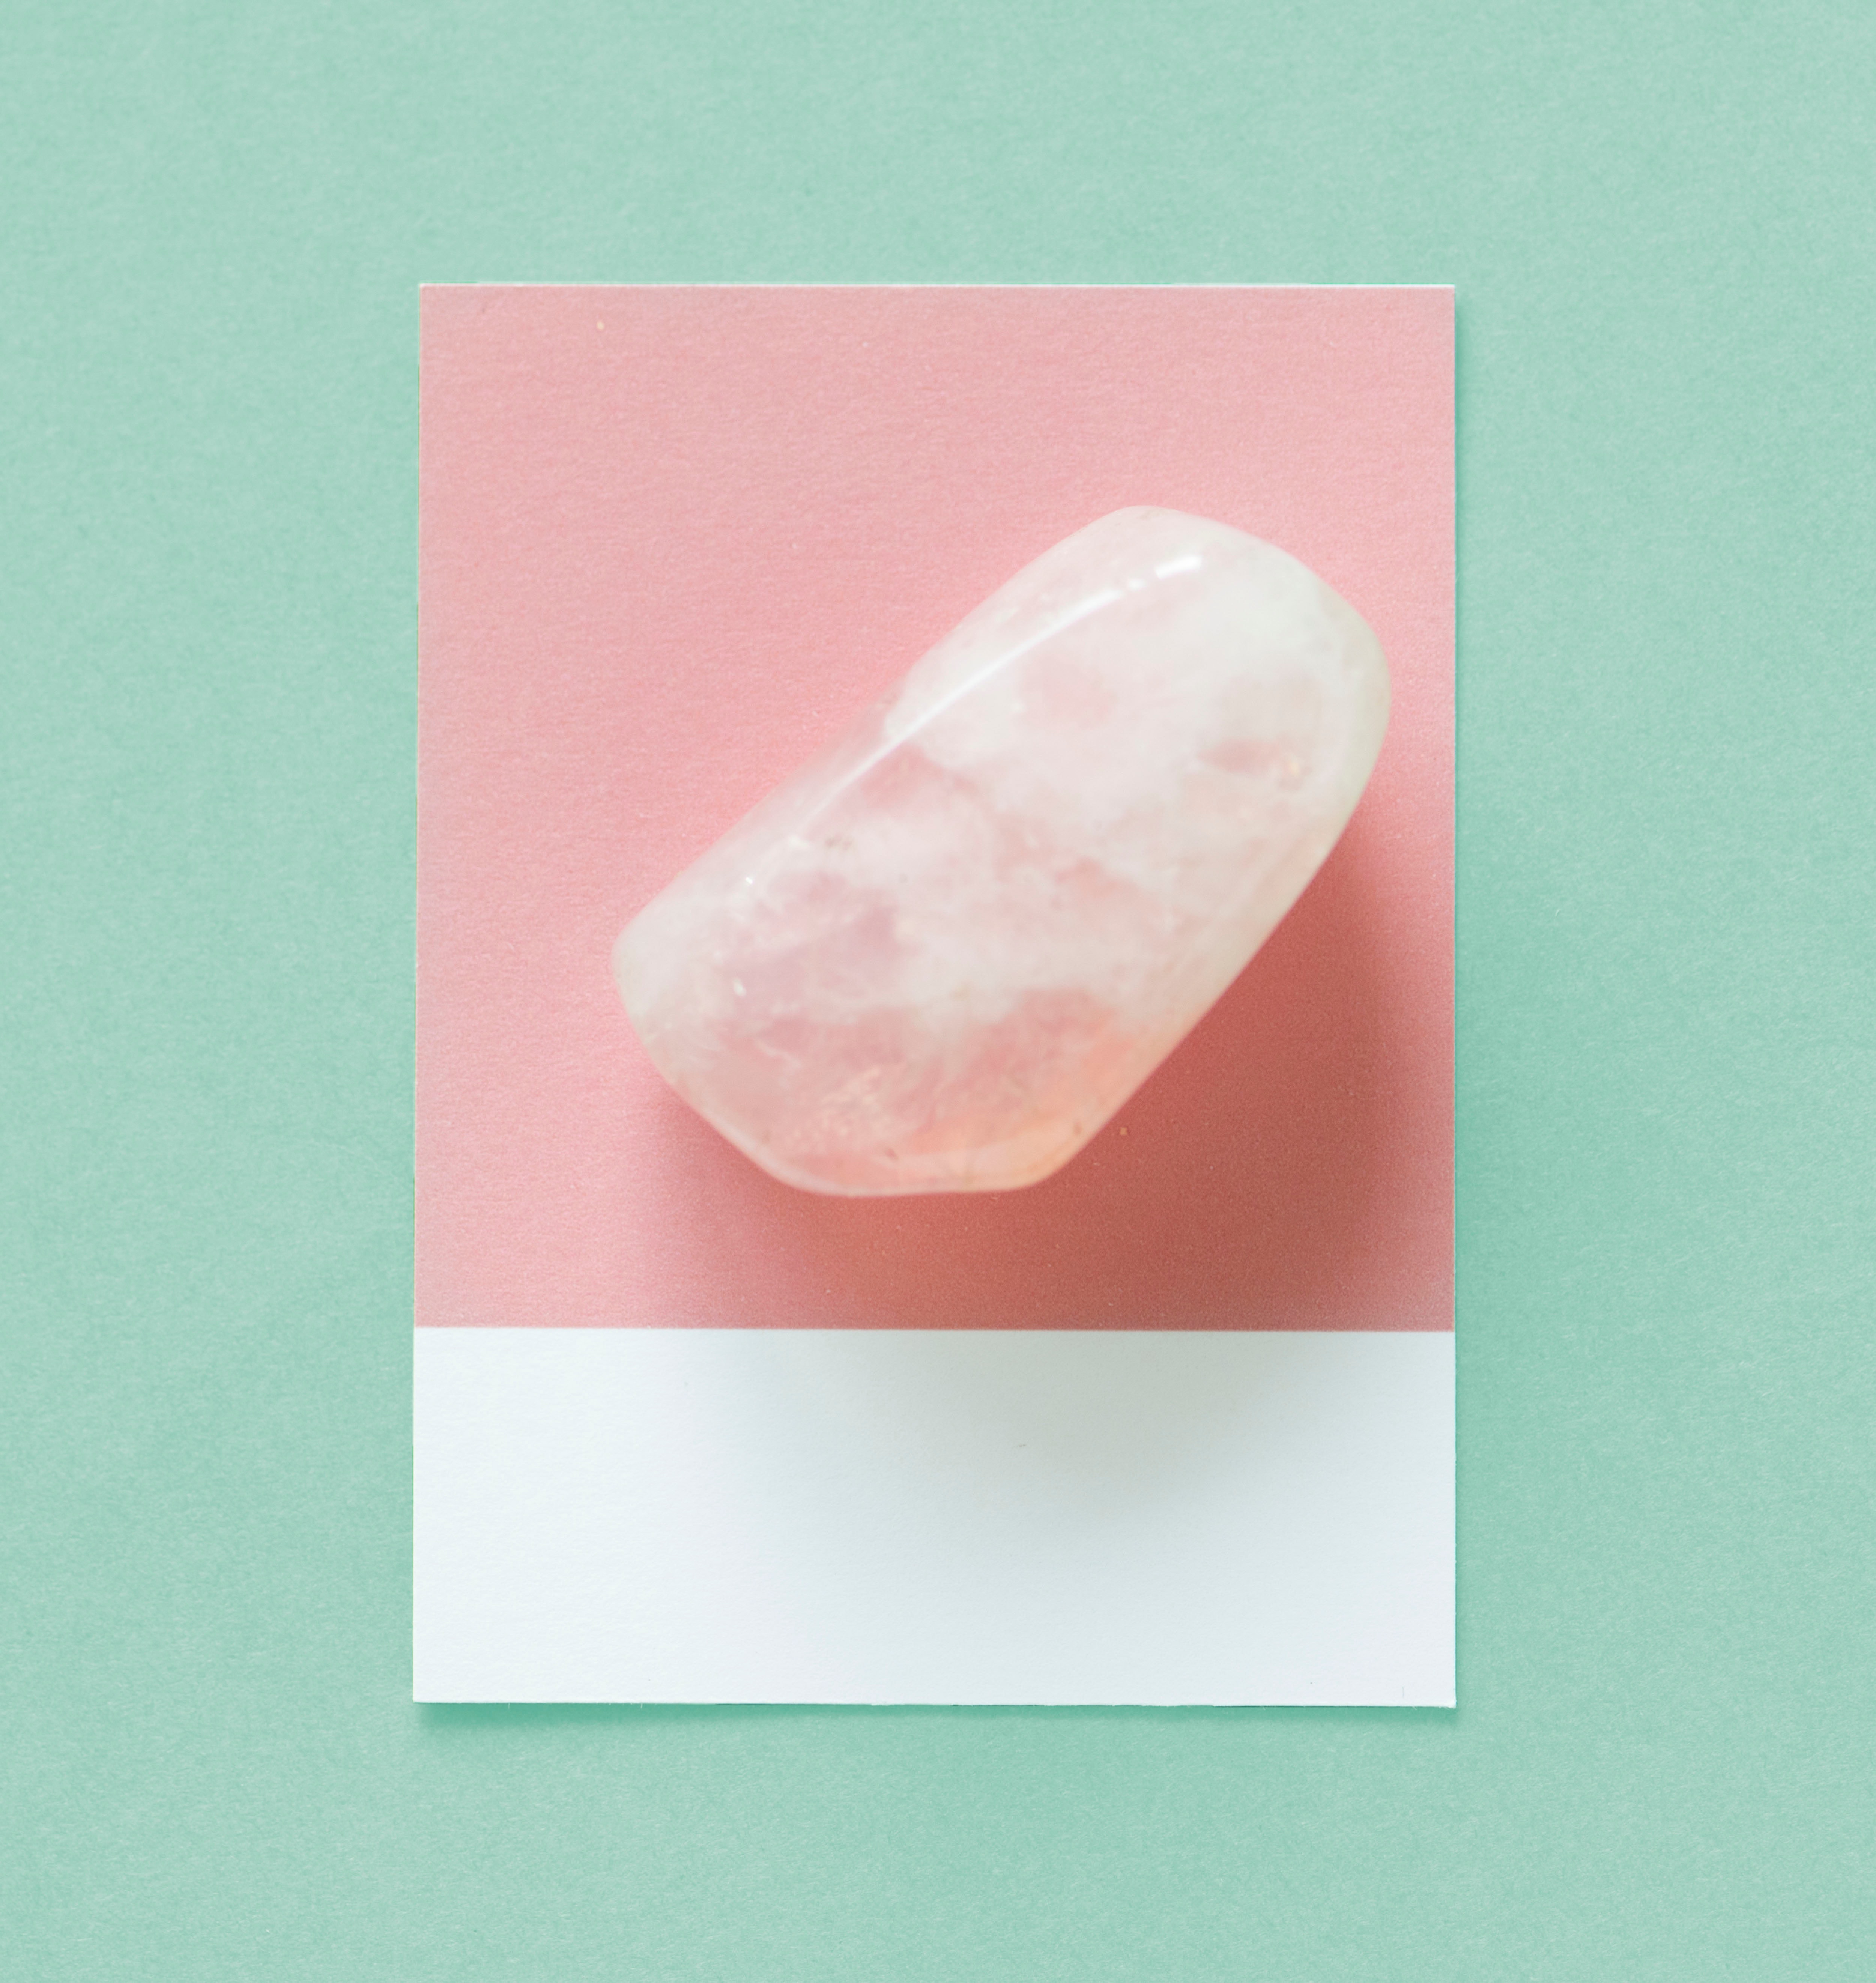
quartz, pink, skin, mineral, font, nail